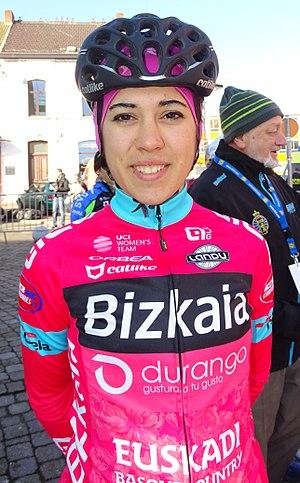
Reportage réalisé le mercredi 2 mars à l'occasion du départ du Samyn des Dames 2016 et du Samyn 2016 à Quaregnon, Belgique.